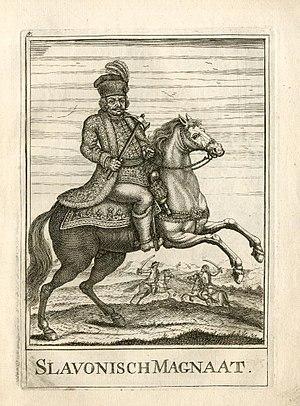
Le royaume de Slavonie était un territoire faisant partie de la monarchie de Habsbourg puis de l'empire d'Autriche.